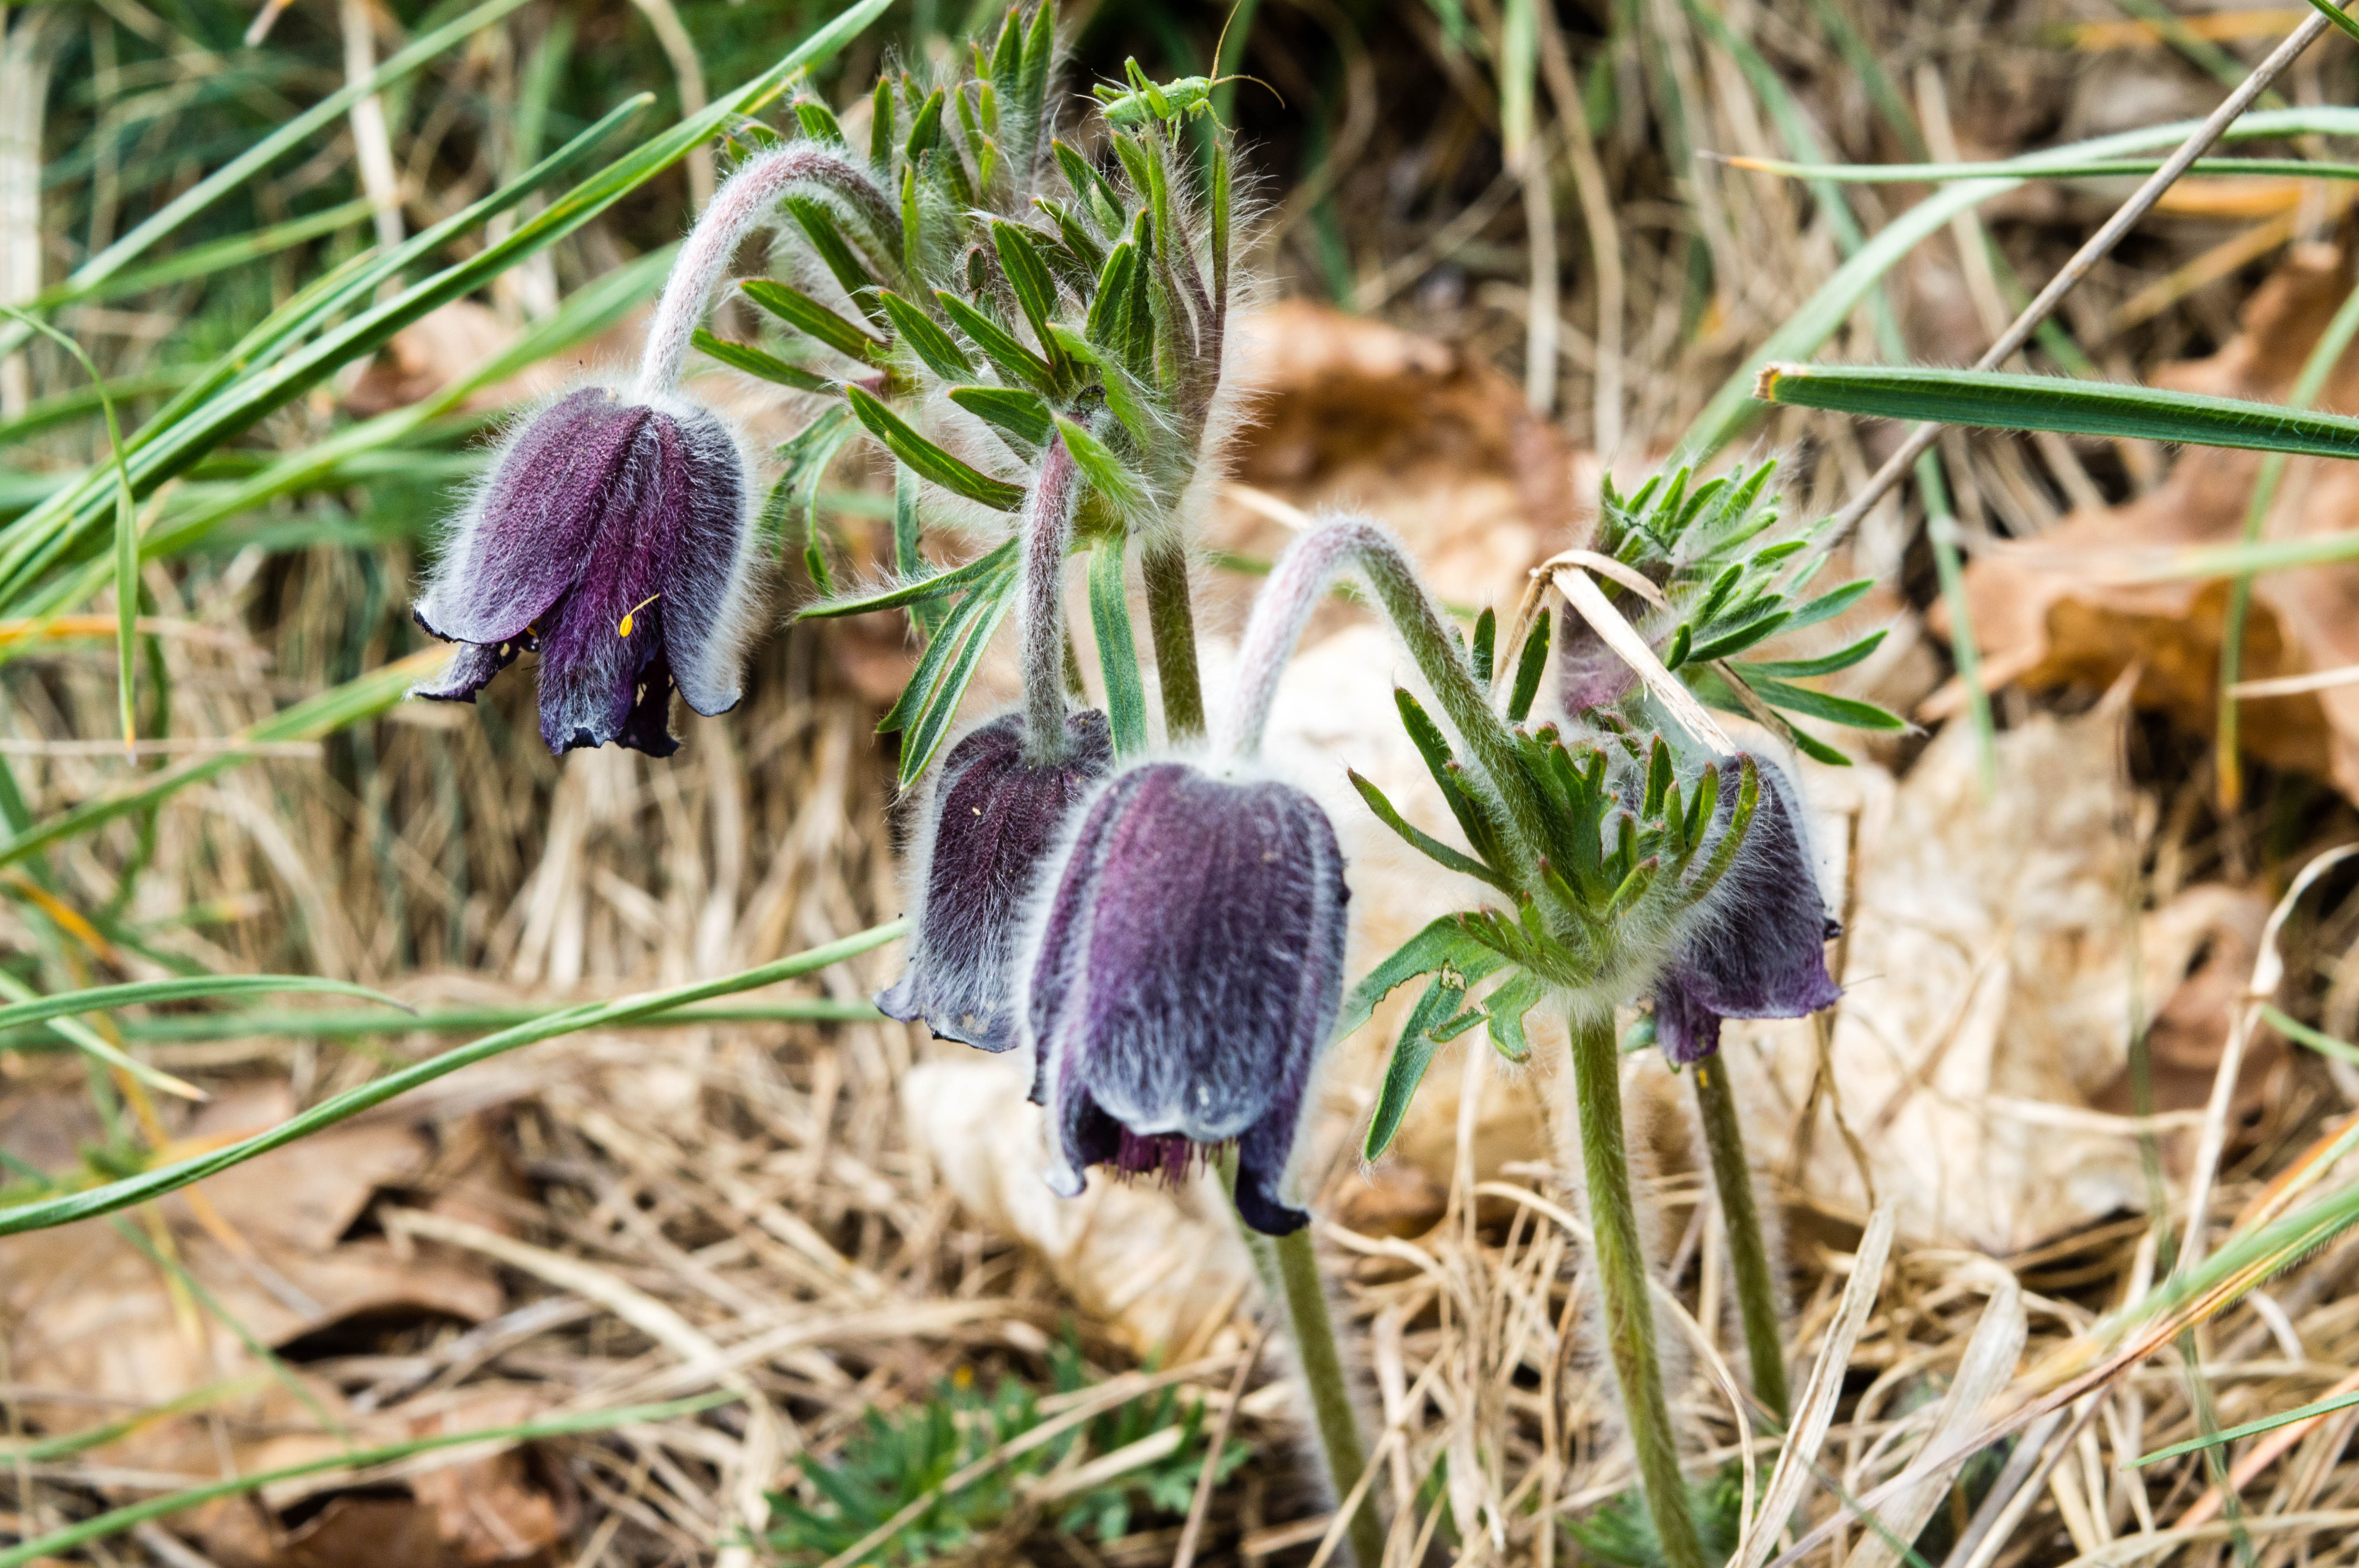
nature, grass, plant, flower, spring, botany, flora, fauna, wildflower, eye, crocus, woodland, macro photography, flowering plant, grass family, land plant